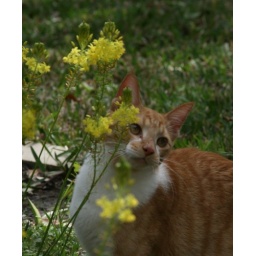
One of our kids, Cheeto, in front flower bed watching a bee.